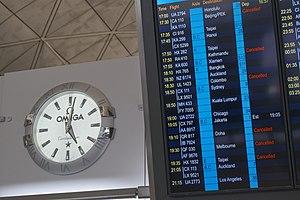
20200412 HK Airport